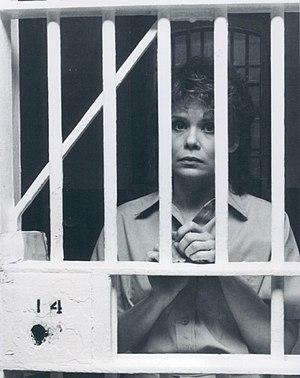
Julia Barr, née le 8 février 1949 à Fort Wayne, est une actrice américaine ayant joué dans le feuilleton télévisé La Force du destin.